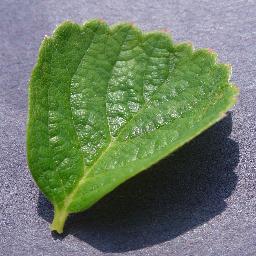
Label: Strawberry___healthy